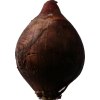
Label: red_onion